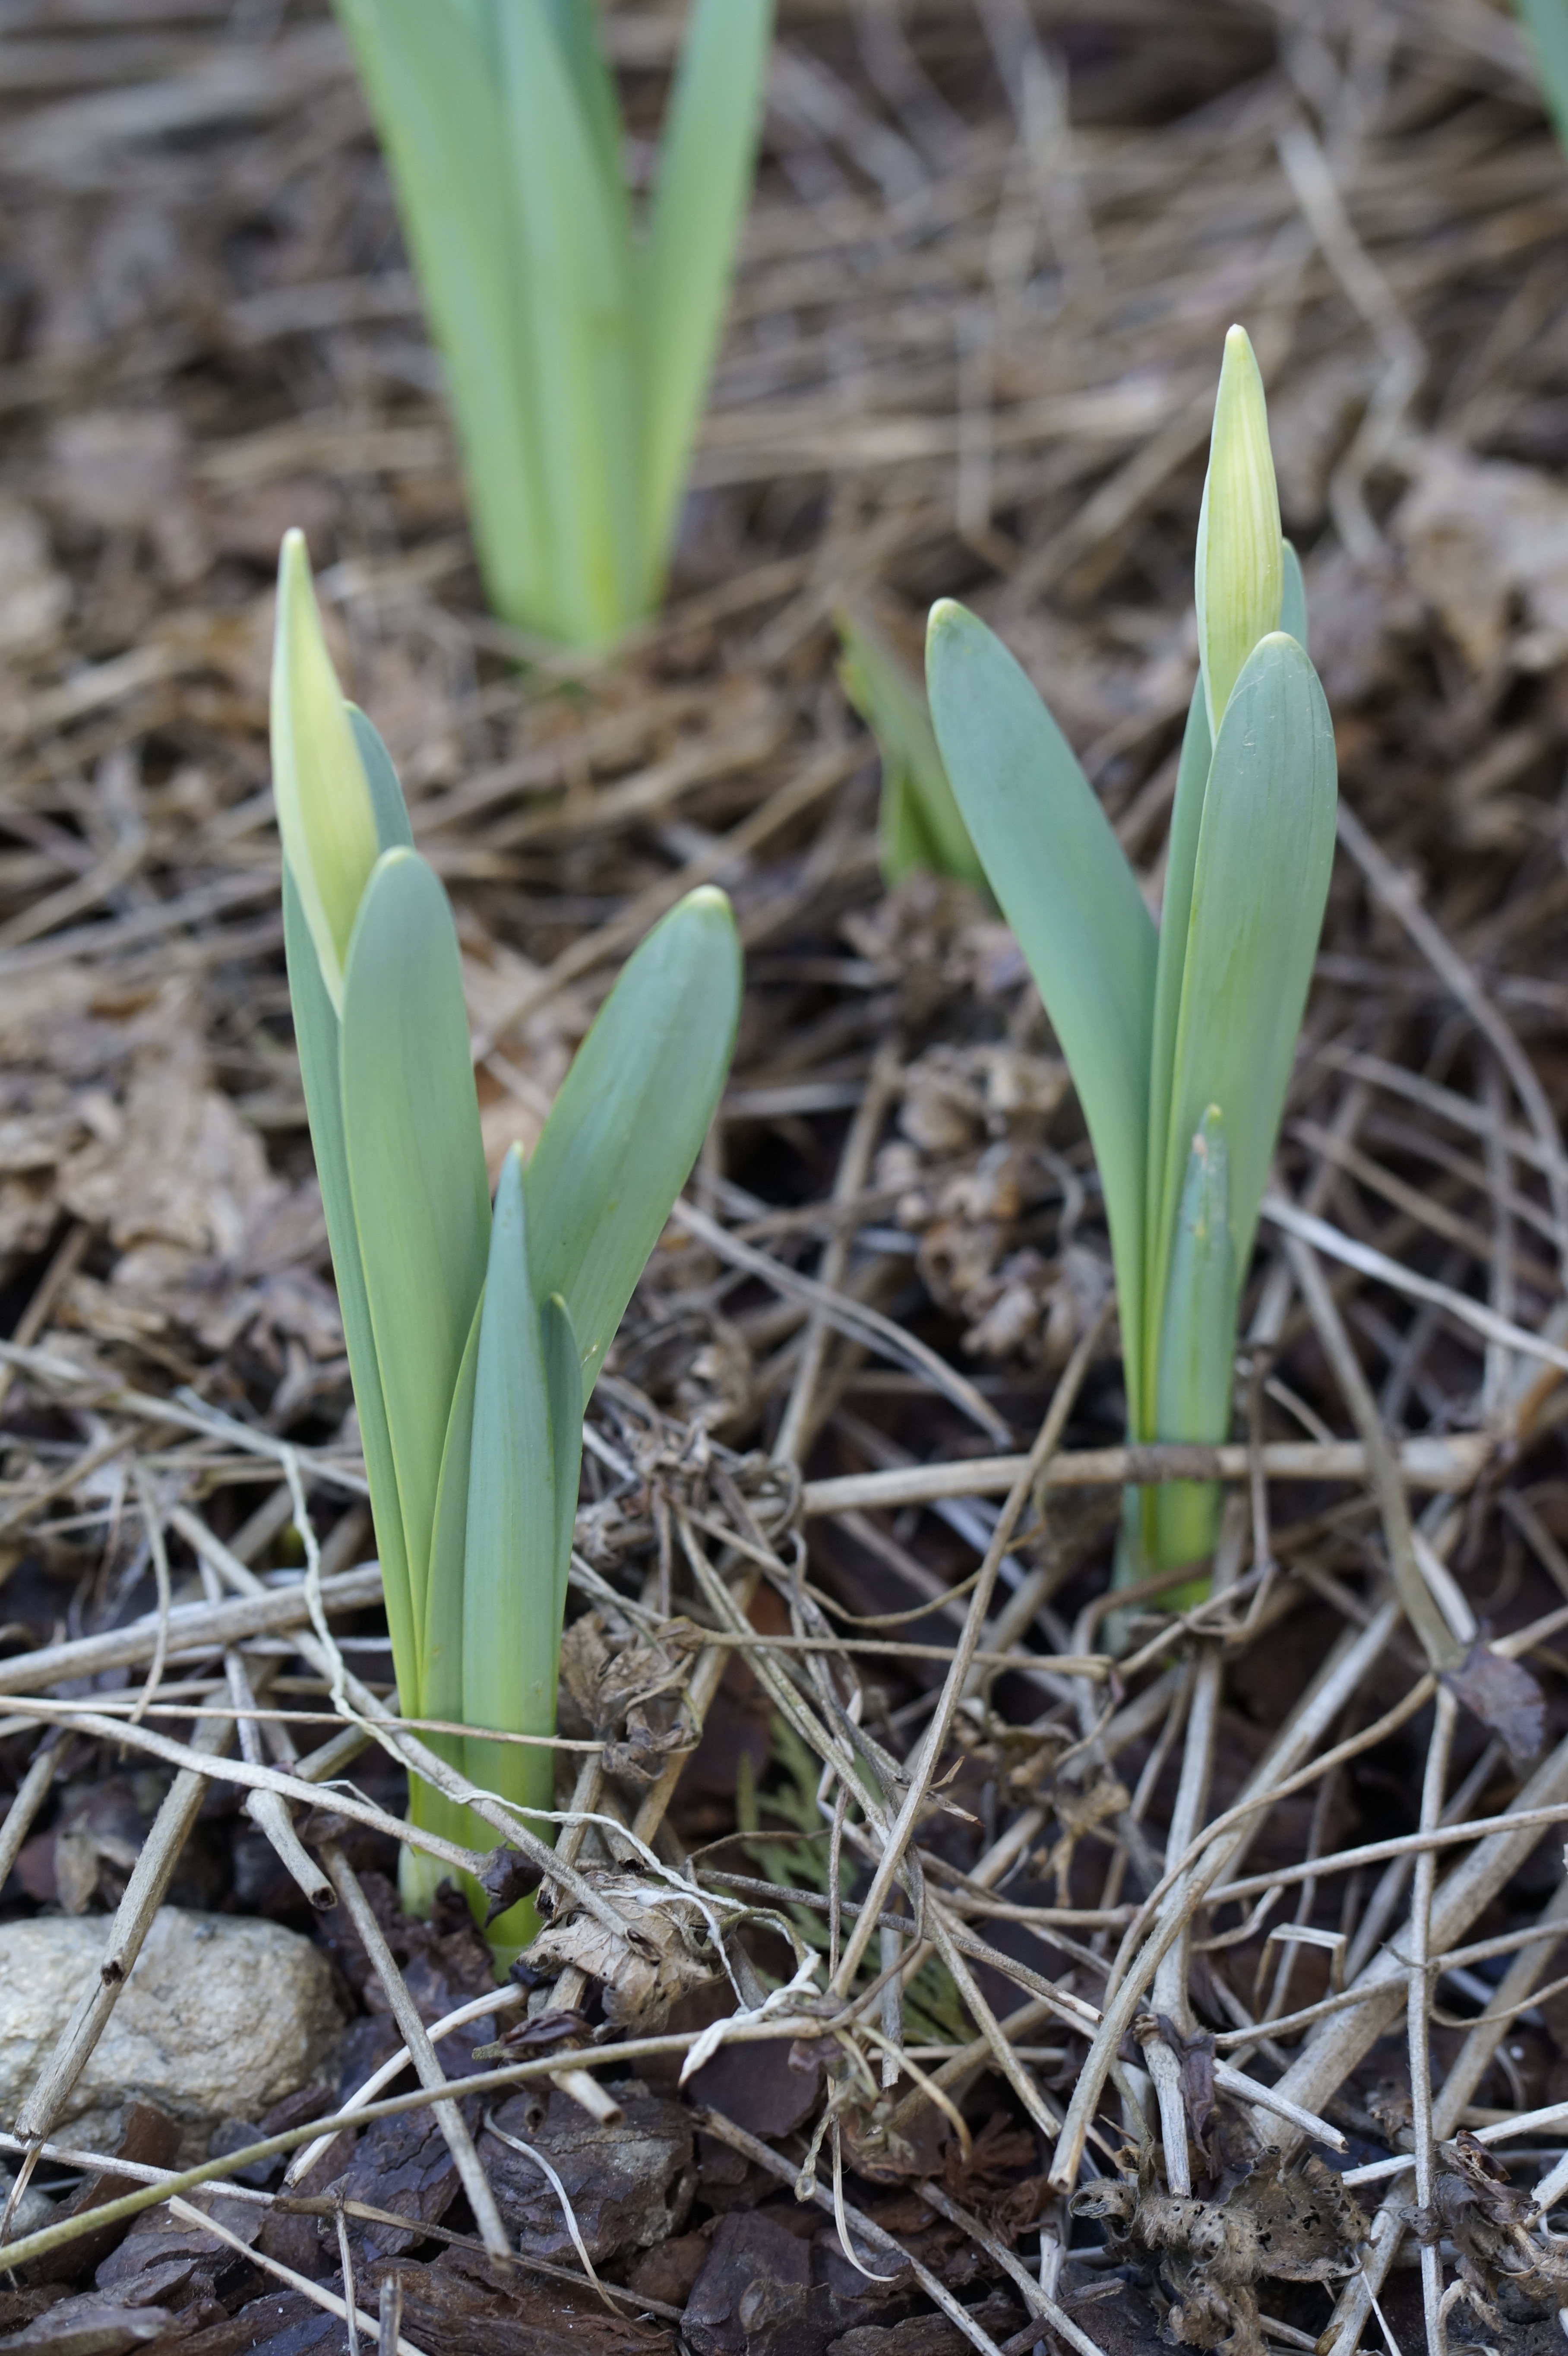
nature, grass, plant, leaf, flower, tulip, spring, green, soil, botany, garden, flora, tulips, crocus, snowdrop, bud, early bloomer, arum, spring awakening, flowering plant, stengel, grass family, plant stem, land plant, end of winter, tulip plants, tulip buds